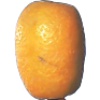
Label: Kumquats 1